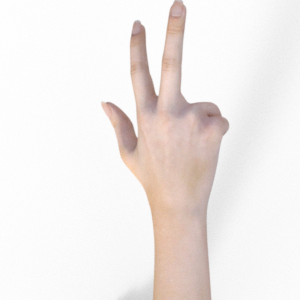
Label: scissors